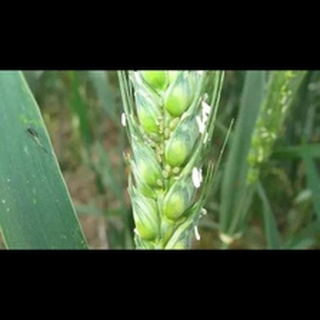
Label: wheat_aphid